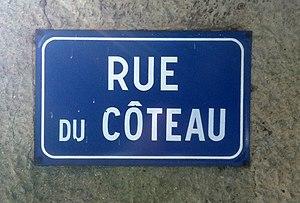
Pannonceau rue du coteau à Saint-Maurice-de-Beynost.
Saint-Maurice-de-Beynost est une commune française, située dans le département de l'Ain en région Auvergne-Rhône-Alpes, à environ 14 km de Lyon dont elle fait partie de l'unité urbaine. Elle appartient également à la région naturelle de la Côtière.